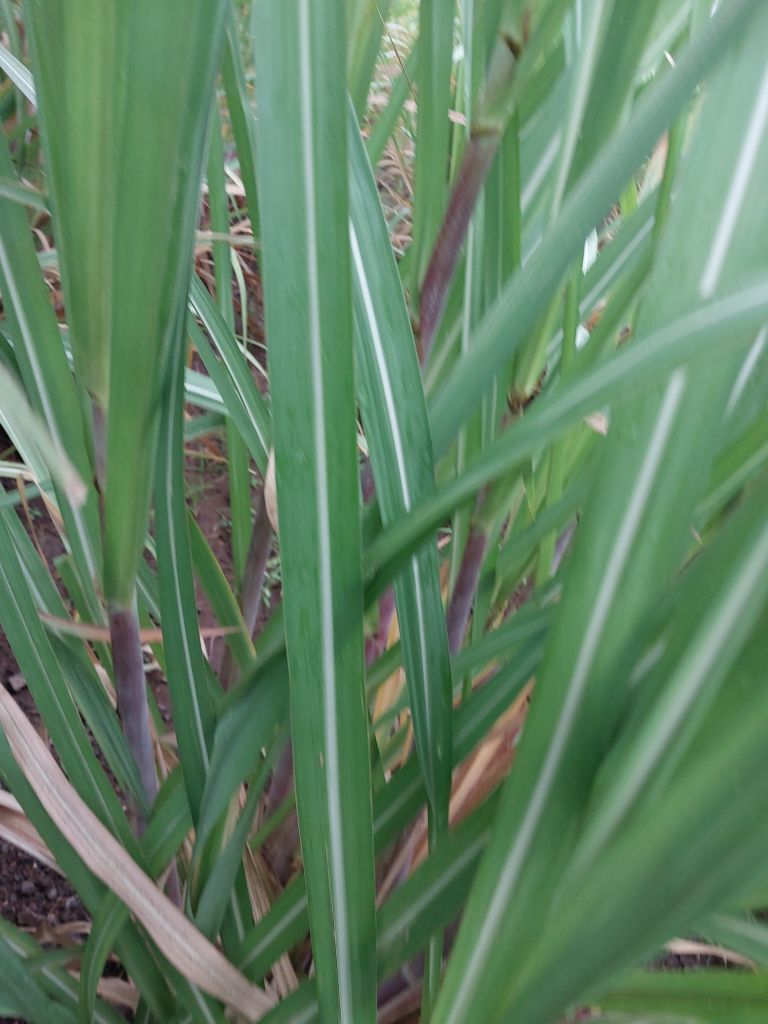
Label: Healthy